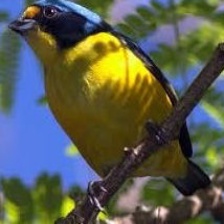
Species: ANTILLEAN EUPHONIA
Scientific name: EUPHONIA MUSICA